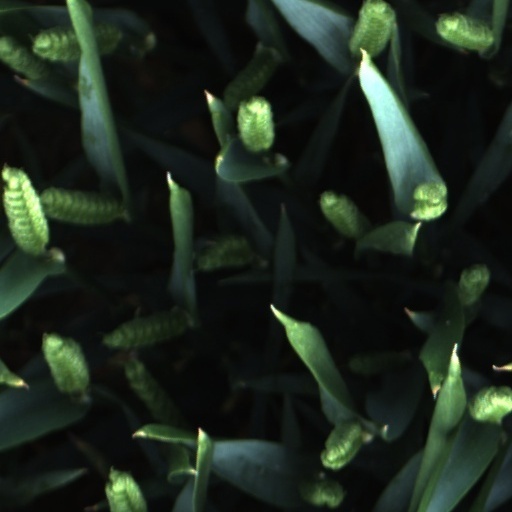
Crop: wheat